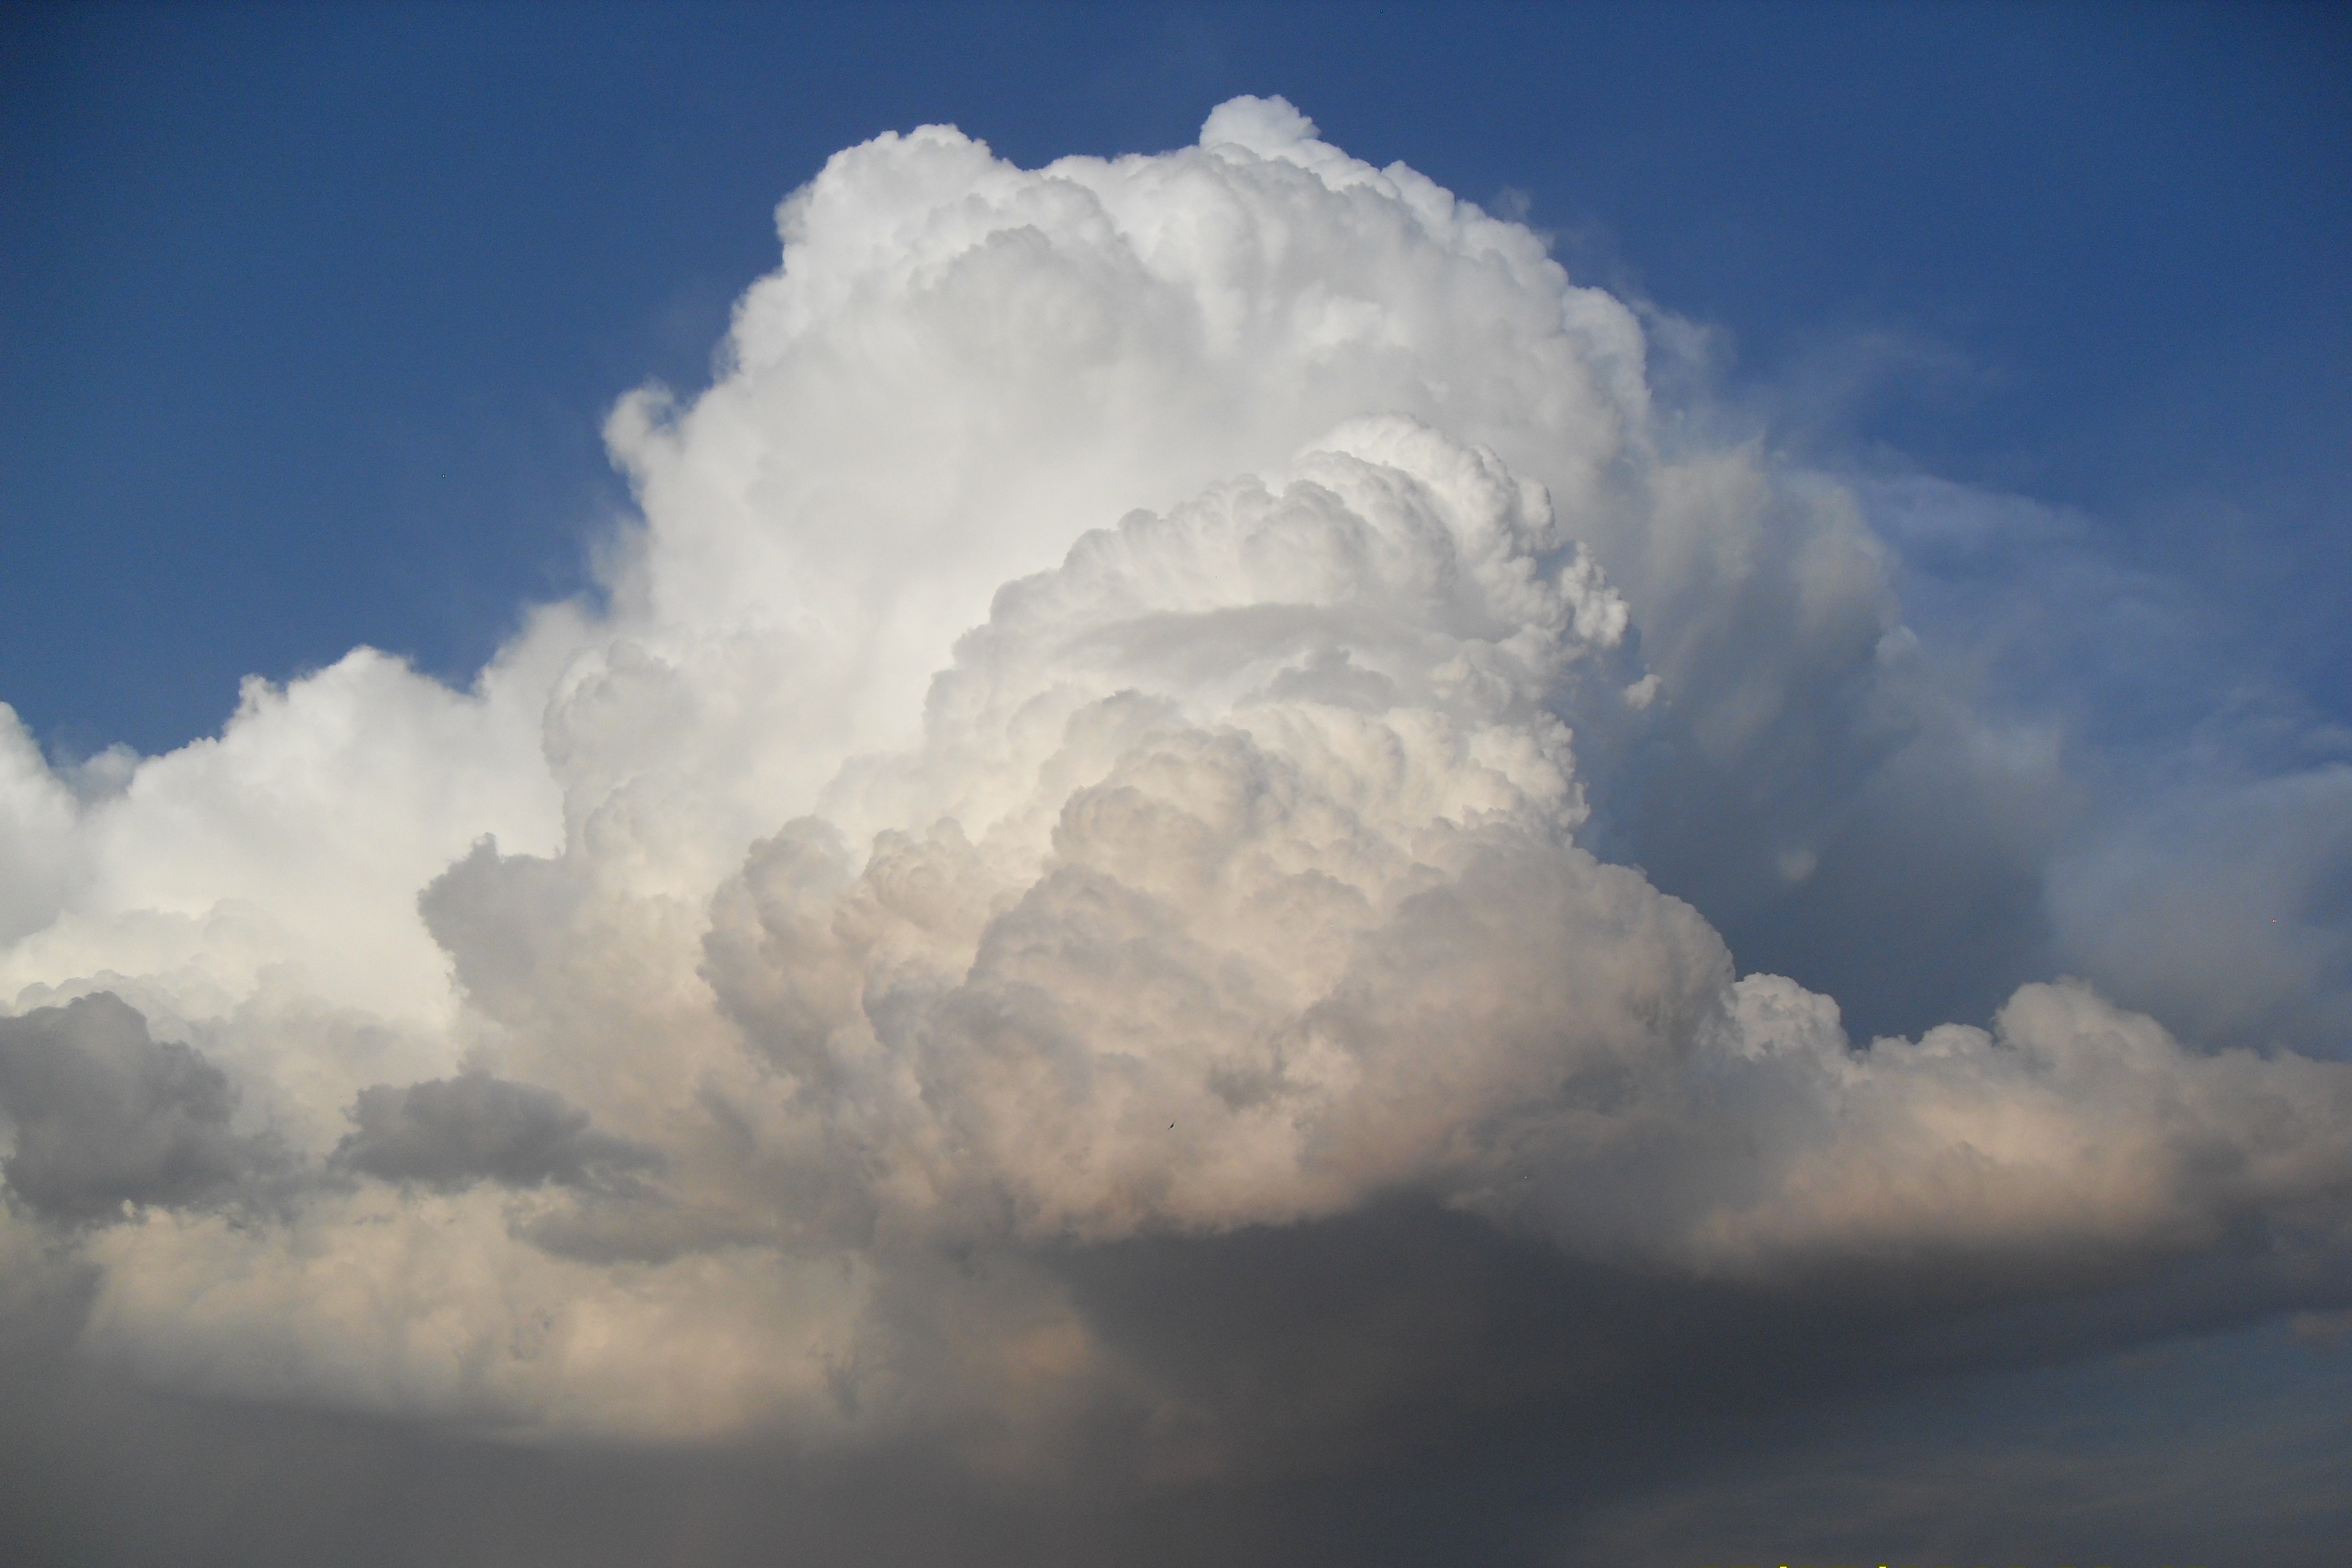
cloud, sky, white, atmosphere, daytime, weather, storm, cumulus, wind power, clouds, thunderstorm, meteorological phenomenon, atmosphere of earth